Björn Borg

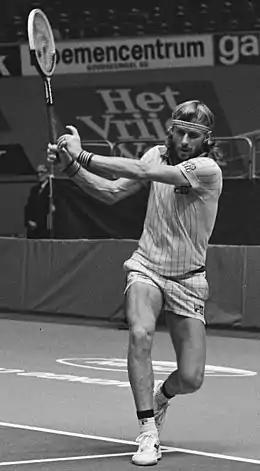
Borg playing a double-handed backhand shot at the 1979 ABN World Tennis Tournament

In early 1975, Borg defeated Rod Laver, then 36 years old, in a semifinal of the World Championship Tennis (WCT) finals in Dallas, Texas, in five sets. Borg subsequently lost to Arthur Ashe in the final.